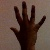
The image shows a hand gesture representing the number 5 in Indian Sign Language.